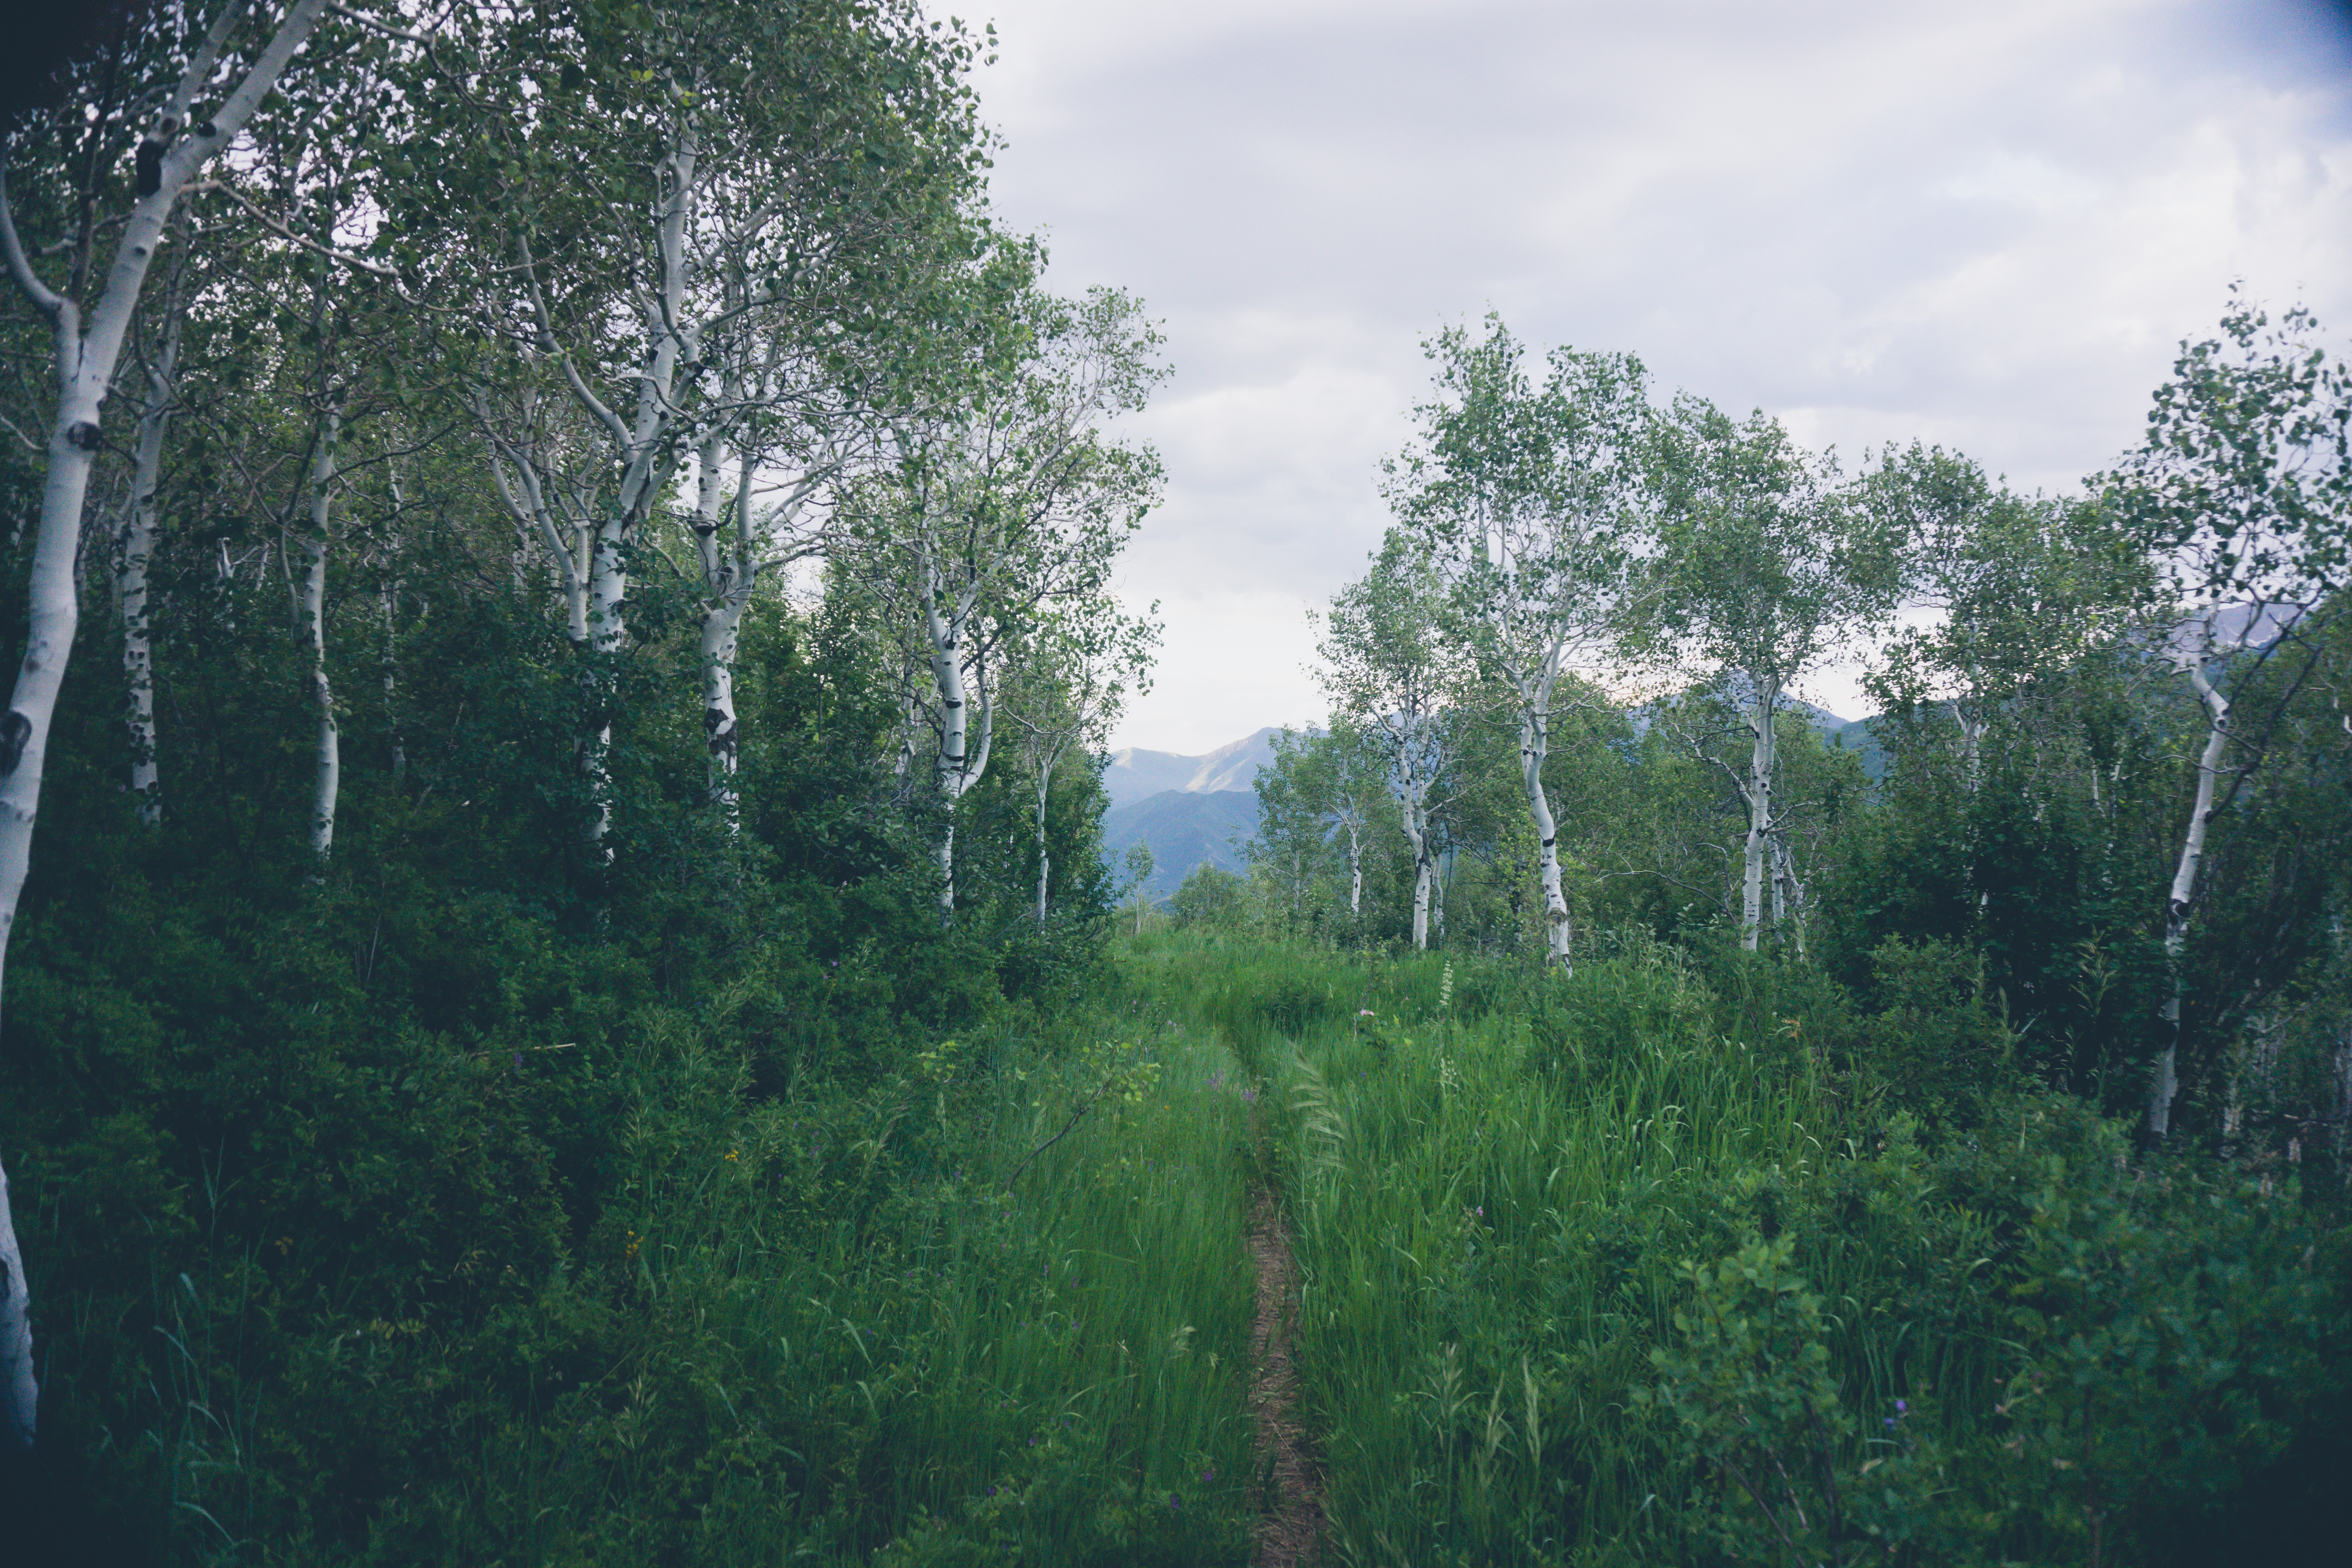
tree, nature, forest, grass, wilderness, mountain, plant, mist, meadow, sunlight, morning, leaf, hill, green, jungle, rainforest, woodland, habitat, ecosystem, rural area, biome, natural environment, atmospheric phenomenon, woody plant, temperate coniferous forest